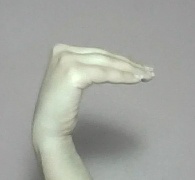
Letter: haa